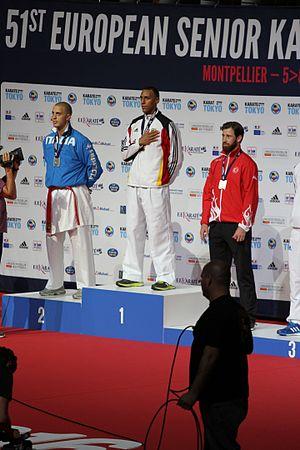
Stefano Maniscalco, né à Palerme le 15 mai 1982, est un karatéka italien qui a remporté de nombreuses compétitions internationales, dont des championnats du monde de karaté en kumite individuel.